Anarchism in Finland

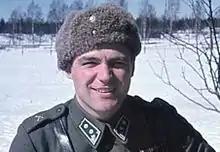
Finnish anarchist Harry Järv during the Winter War.

Organized anarchist activity did not arise in independent Finland until the 1960s. In the country, however, there were individual Finnish anarchists and anarchist Russian emigrants who were sailors and soldiers that took part in the anarchist Kronstadt uprising. More than 6,000 of them arrived in Finland in March 1921. Kronstadt refugees were initially locked up in concentration camps on the Karelian Isthmus, after which some returned to Soviet Russia and others remained permanently in Finland.